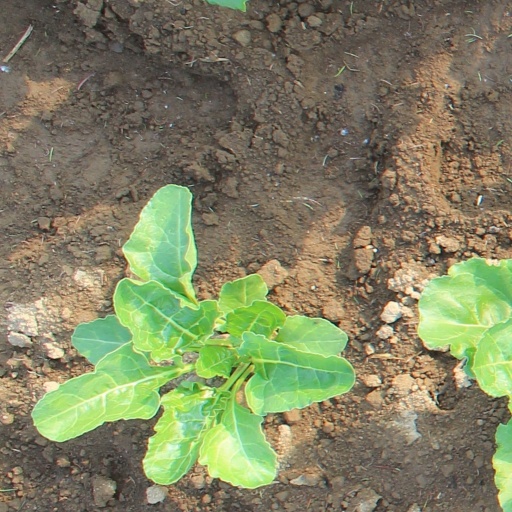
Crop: sugar beet